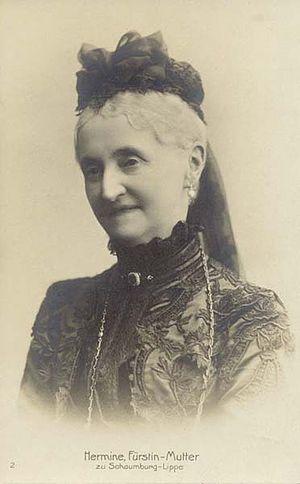
La princesse Hermine de Waldeck-Pyrmont est une princesse allemande. Elle est la seconde fille de Georges II de Waldeck-Pyrmont et de son épouse Emma d'Anhalt-Bernbourg-Schaumbourg-Hoym. Elle est la tante de la reine Emma des Pays-Bas.